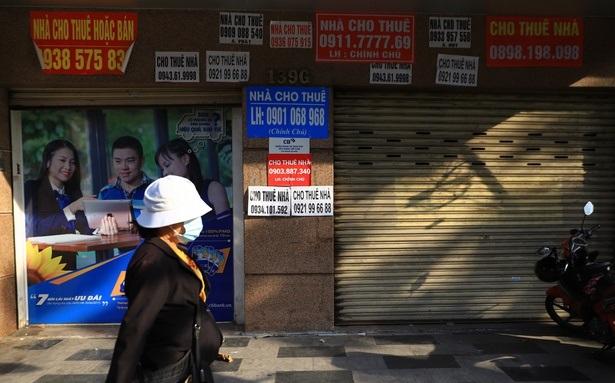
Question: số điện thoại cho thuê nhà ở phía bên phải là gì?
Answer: số điện thoại cho thuê nhà ở phía bên phải là 0898198098